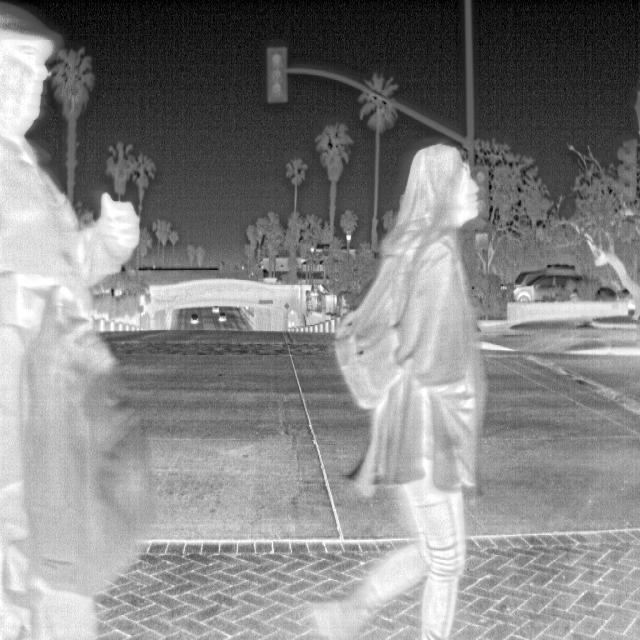
Detected objects:
label: person
label: person